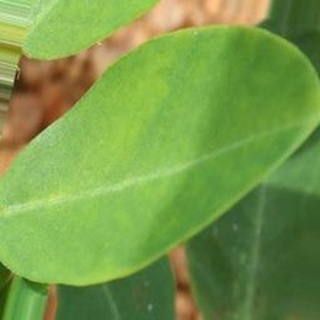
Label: healthy_groundnut